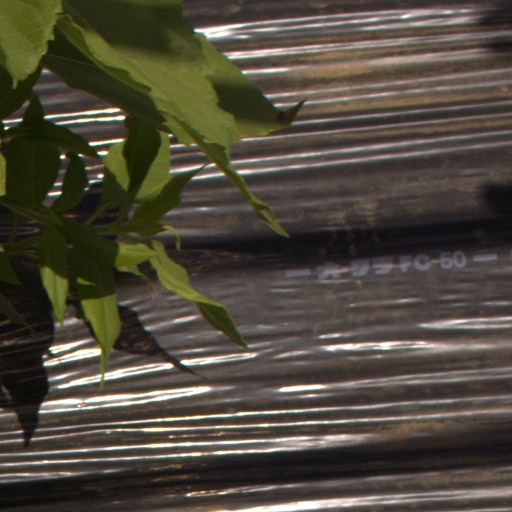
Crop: Jerusalem artichoke